Leopoldsberg church

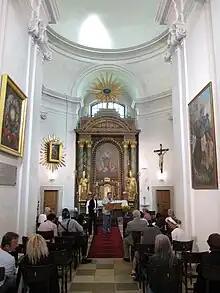

The central part of the church is designed in early baroque style with anteroom, diagonal side rooms and a surrounding gallery. The facade is double-towered creating a striking effect at the distance.